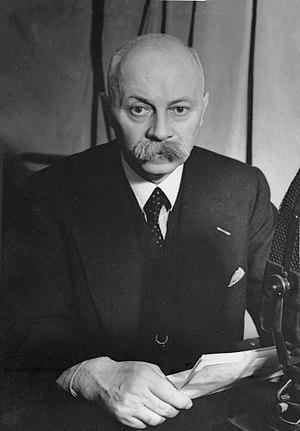
Pieter Sjoerds Gerbrandy, né le 13 avril 1885 à Goënga et mort le 7 septembre 1961 à La Haye, est un homme d'État néerlandais, membre du Parti antirévolutionnaire. Il est président du Conseil des ministres de 1940 à 1945, durant la Seconde Guerre mondiale.